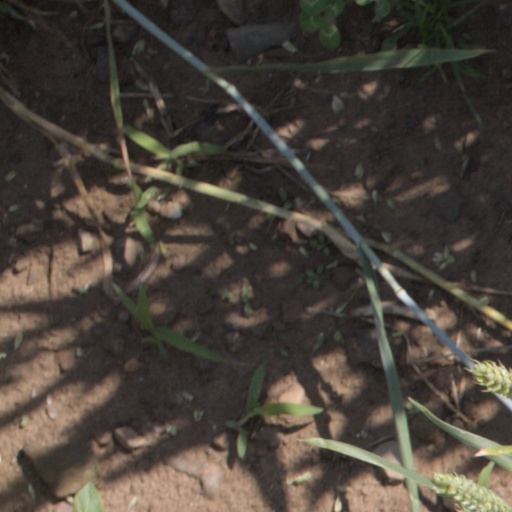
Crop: wheat